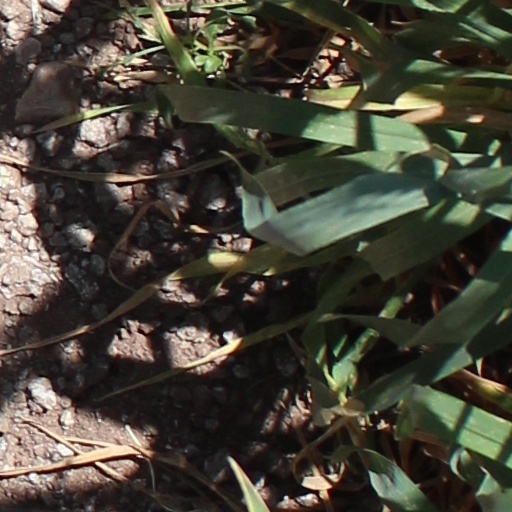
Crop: wheat